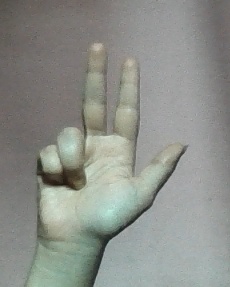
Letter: al